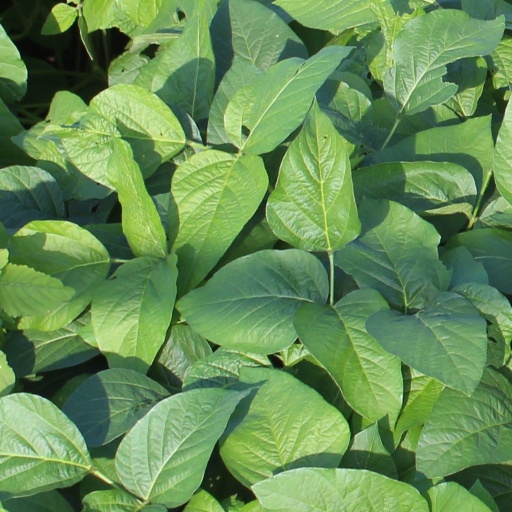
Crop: soybean